Bernard Vonnegut I

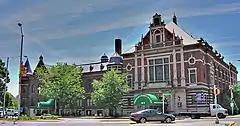
The German Renaissance Revival-style Athenæum (Das Deutsche Haus) in Indianapolis (1893–1898)

He founded his own firm in 1883 in Indianapolis before establishing the architectural firm of Vonnegut & Bohn in 1888 with Arthur Bohn (b. 1861). The firm went on to create many landmarks in Indianapolis and greater Indiana, and a number have been listed on the National Register of Historic Places.